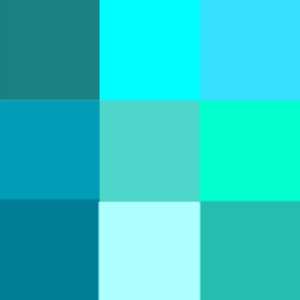
Cyan
Cyan er en farve med bølgelængder mellem 500 og 520 nm, svarende til frekvenser mellem 600 og 580 THz.